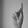
ASL letter: K